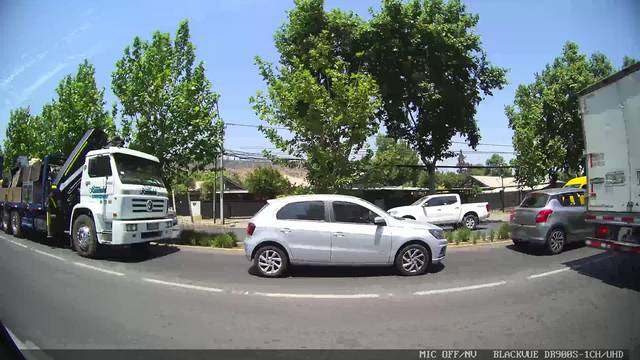
Region: Chile
Coordinates: -33.394, -70.545